Tadanoumi Station

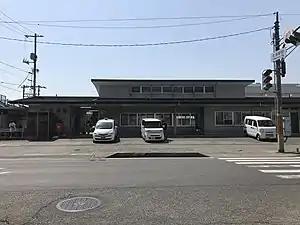
Tadanoumi Station, 2018

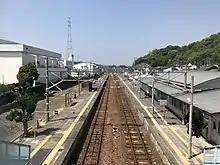
View from overpass

Tadanoumi Station is served by the JR West Kure Line, and is located 17.2 kilometers from the terminus of the line at .